Edward L. Feightner

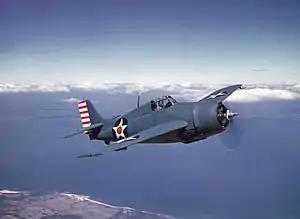
Grumman F4F-3 Wildcat from early 1942

In October 1942, Feightner was assigned to VF-10, the "Grim Reapers", aboard flying the Grumman F4F Wildcat. The commanding officer of VF-10 was James H. Flatley whom Feightner described as "a true leader [who] epitomizes what you think of as a squadron commander". "Enterprise" left Pearl Harbor on October 16, 1942, for the South Pacific as part of Task Force King. Less than ten days later, Feightner performed his first night carrier landing after the search and attack group for which he provided cover became lost and did not return to the carrier until after dark. On October 26, 1942, during the Battle of the Santa Cruz Islands, Feightner shot down his first enemy aircraft—an Aichi D3A dive bomber that was attacking "Enterprise." He was also credited with a probable kill of another aircraft. Feightner was awarded an Air Medal and gold award star for his actions that day.